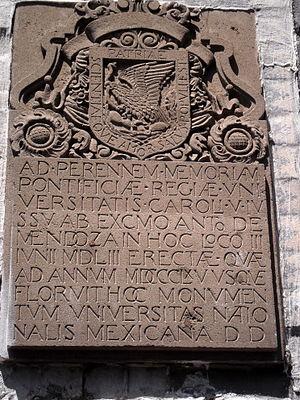
L'université royale et pontificale du Mexique a été créée le 21 septembre 1551 par décret royal de Charles Quint à Valladolid, en Espagne. Elle est considérée comme la première université d'Amérique du Nord et la seconde en Amérique après l'université nationale principale de San Marcos, fondée le 12 mai de la même année.